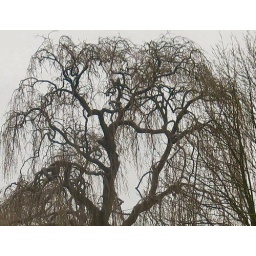
Shot this tree from the car in Hedon supermarket car park